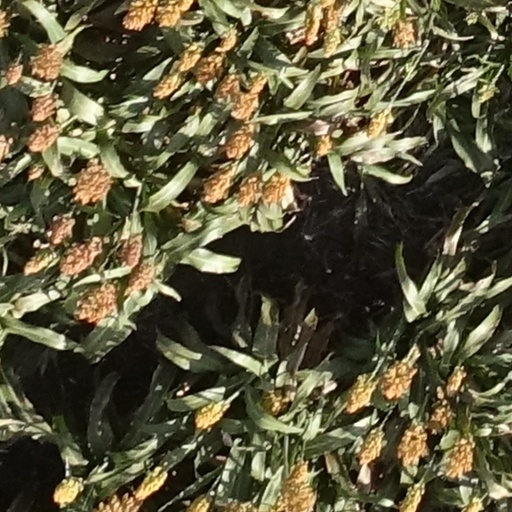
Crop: sorghum